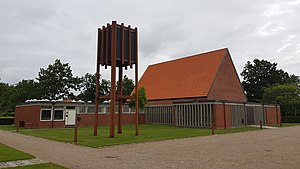
Tønder Kirkegård
Kapellet
Tønder Kirkegård
Tønder Kirkegård er en kirkegård beliggende i den nordøstlige del af Tønder. Den ældste del af kirkegården blev taget i brug i 1814, hvor man før havde kirkegård ved Tønder Kristkirke. I dag findes der skovkirkegård og der har siden 1998 været et afsnit for muslimske begravelser.